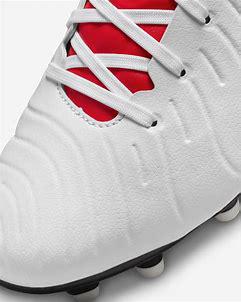
Brand: Nike
Model: Jr Tiempo Legend 10 Club